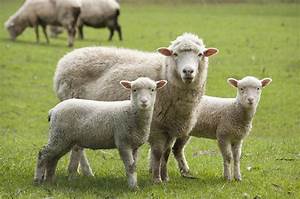
Label: sheep